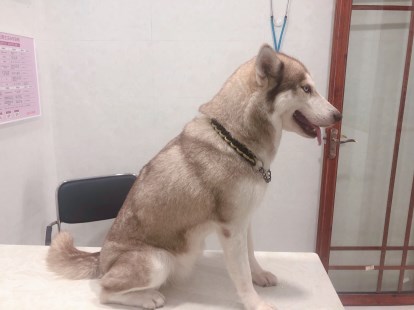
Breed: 1160-n000003-Siberian_husky